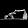
Label: Sandal